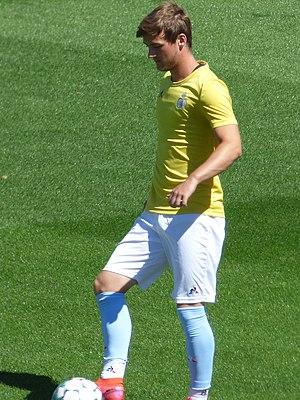
Charlie Brown lors du match amical RC Lens / Union Saint-Gilloise, le 5 août 2020, au Stade Paul-Guerre de Billy-Montigny.